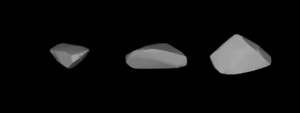
(1503) Kuopio est un astéroïde de la ceinture principale d'astéroïdes.